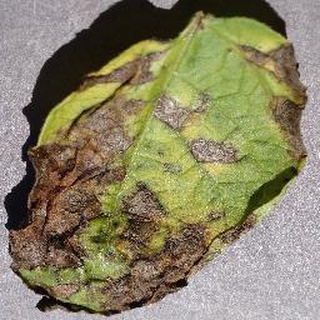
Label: potato_early_blight